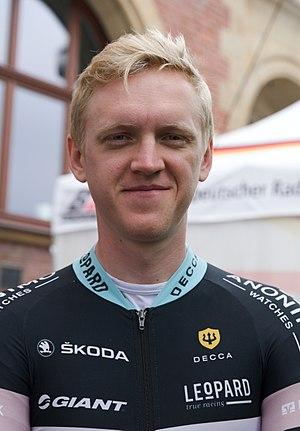
Szymon Rekita est un coureur cycliste polonais, membre de l'équipe Leopard.